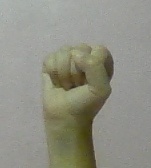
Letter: saad